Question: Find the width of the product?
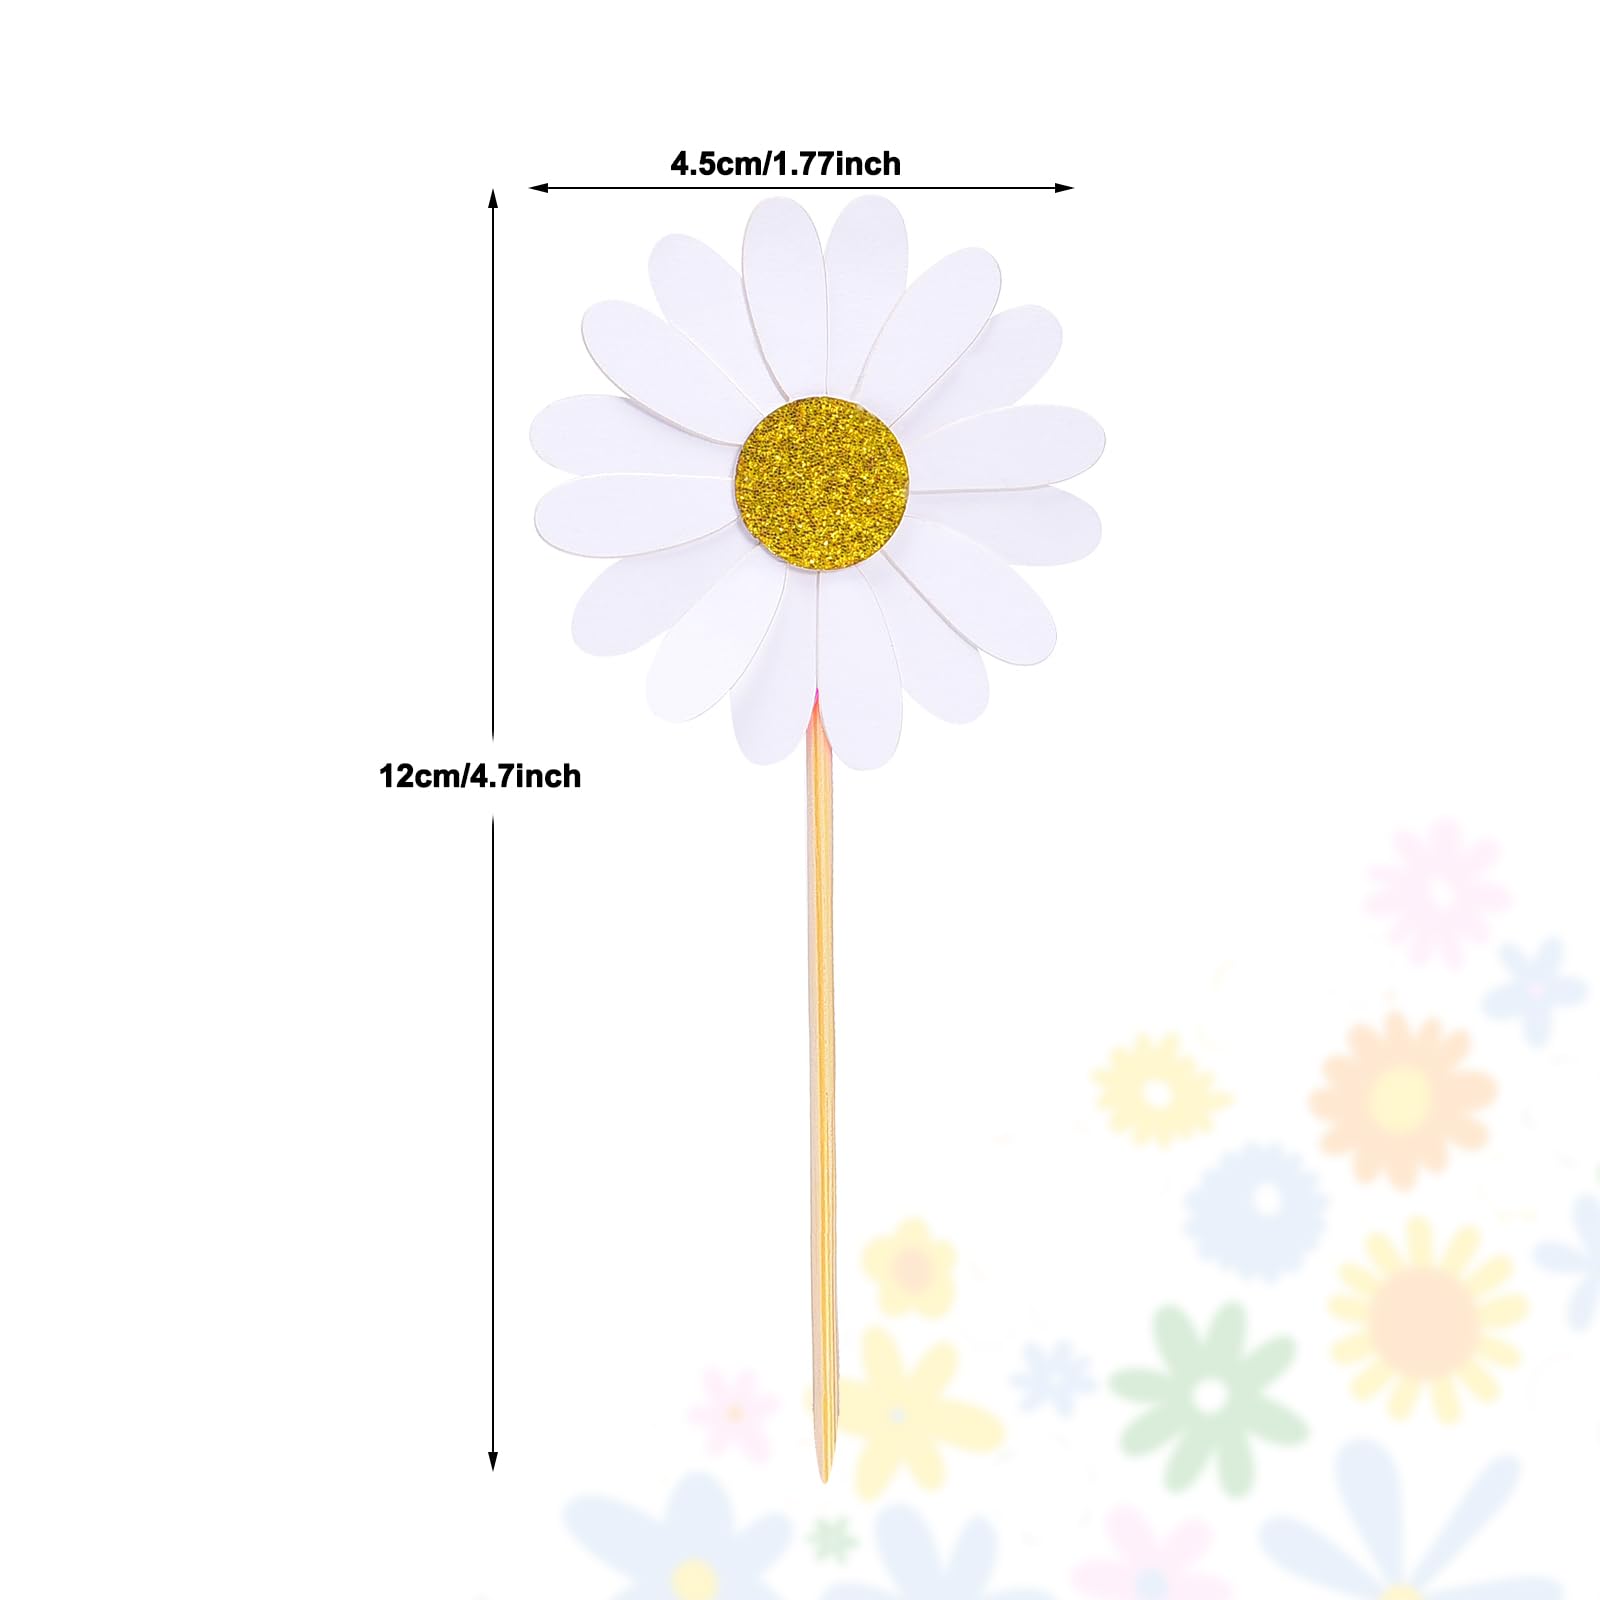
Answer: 4.5 centimetre